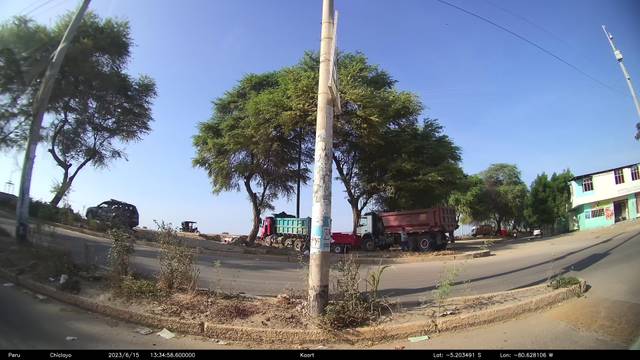
Region: Peru
Coordinates: -5.203, -80.628